Infrared search and track

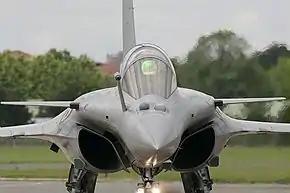
Optronique secteur frontal (IRST) of the Dassault Rafale, below the cockpit and to the side of the refueling boom. On the left, the main IR sensor (100 km range), on the right a TV/IR identification sensor with laser rangefinder (40 km range)

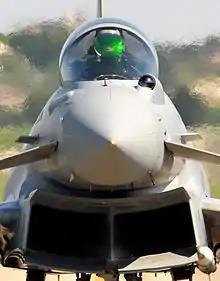
Eurofighter Typhoon with PIRATE IRST

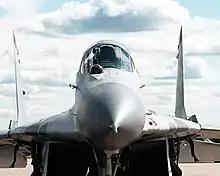
MiG-29 nose showing radome and S-31E2 KOLS IRST

While IRST systems are most common amongst aircraft, land-based, ship and submarine systems are available.